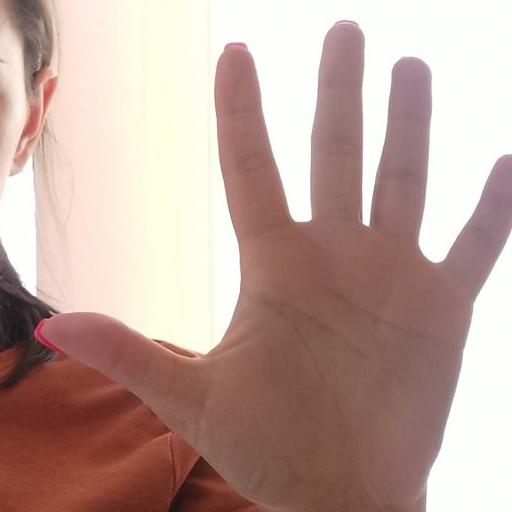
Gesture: palm